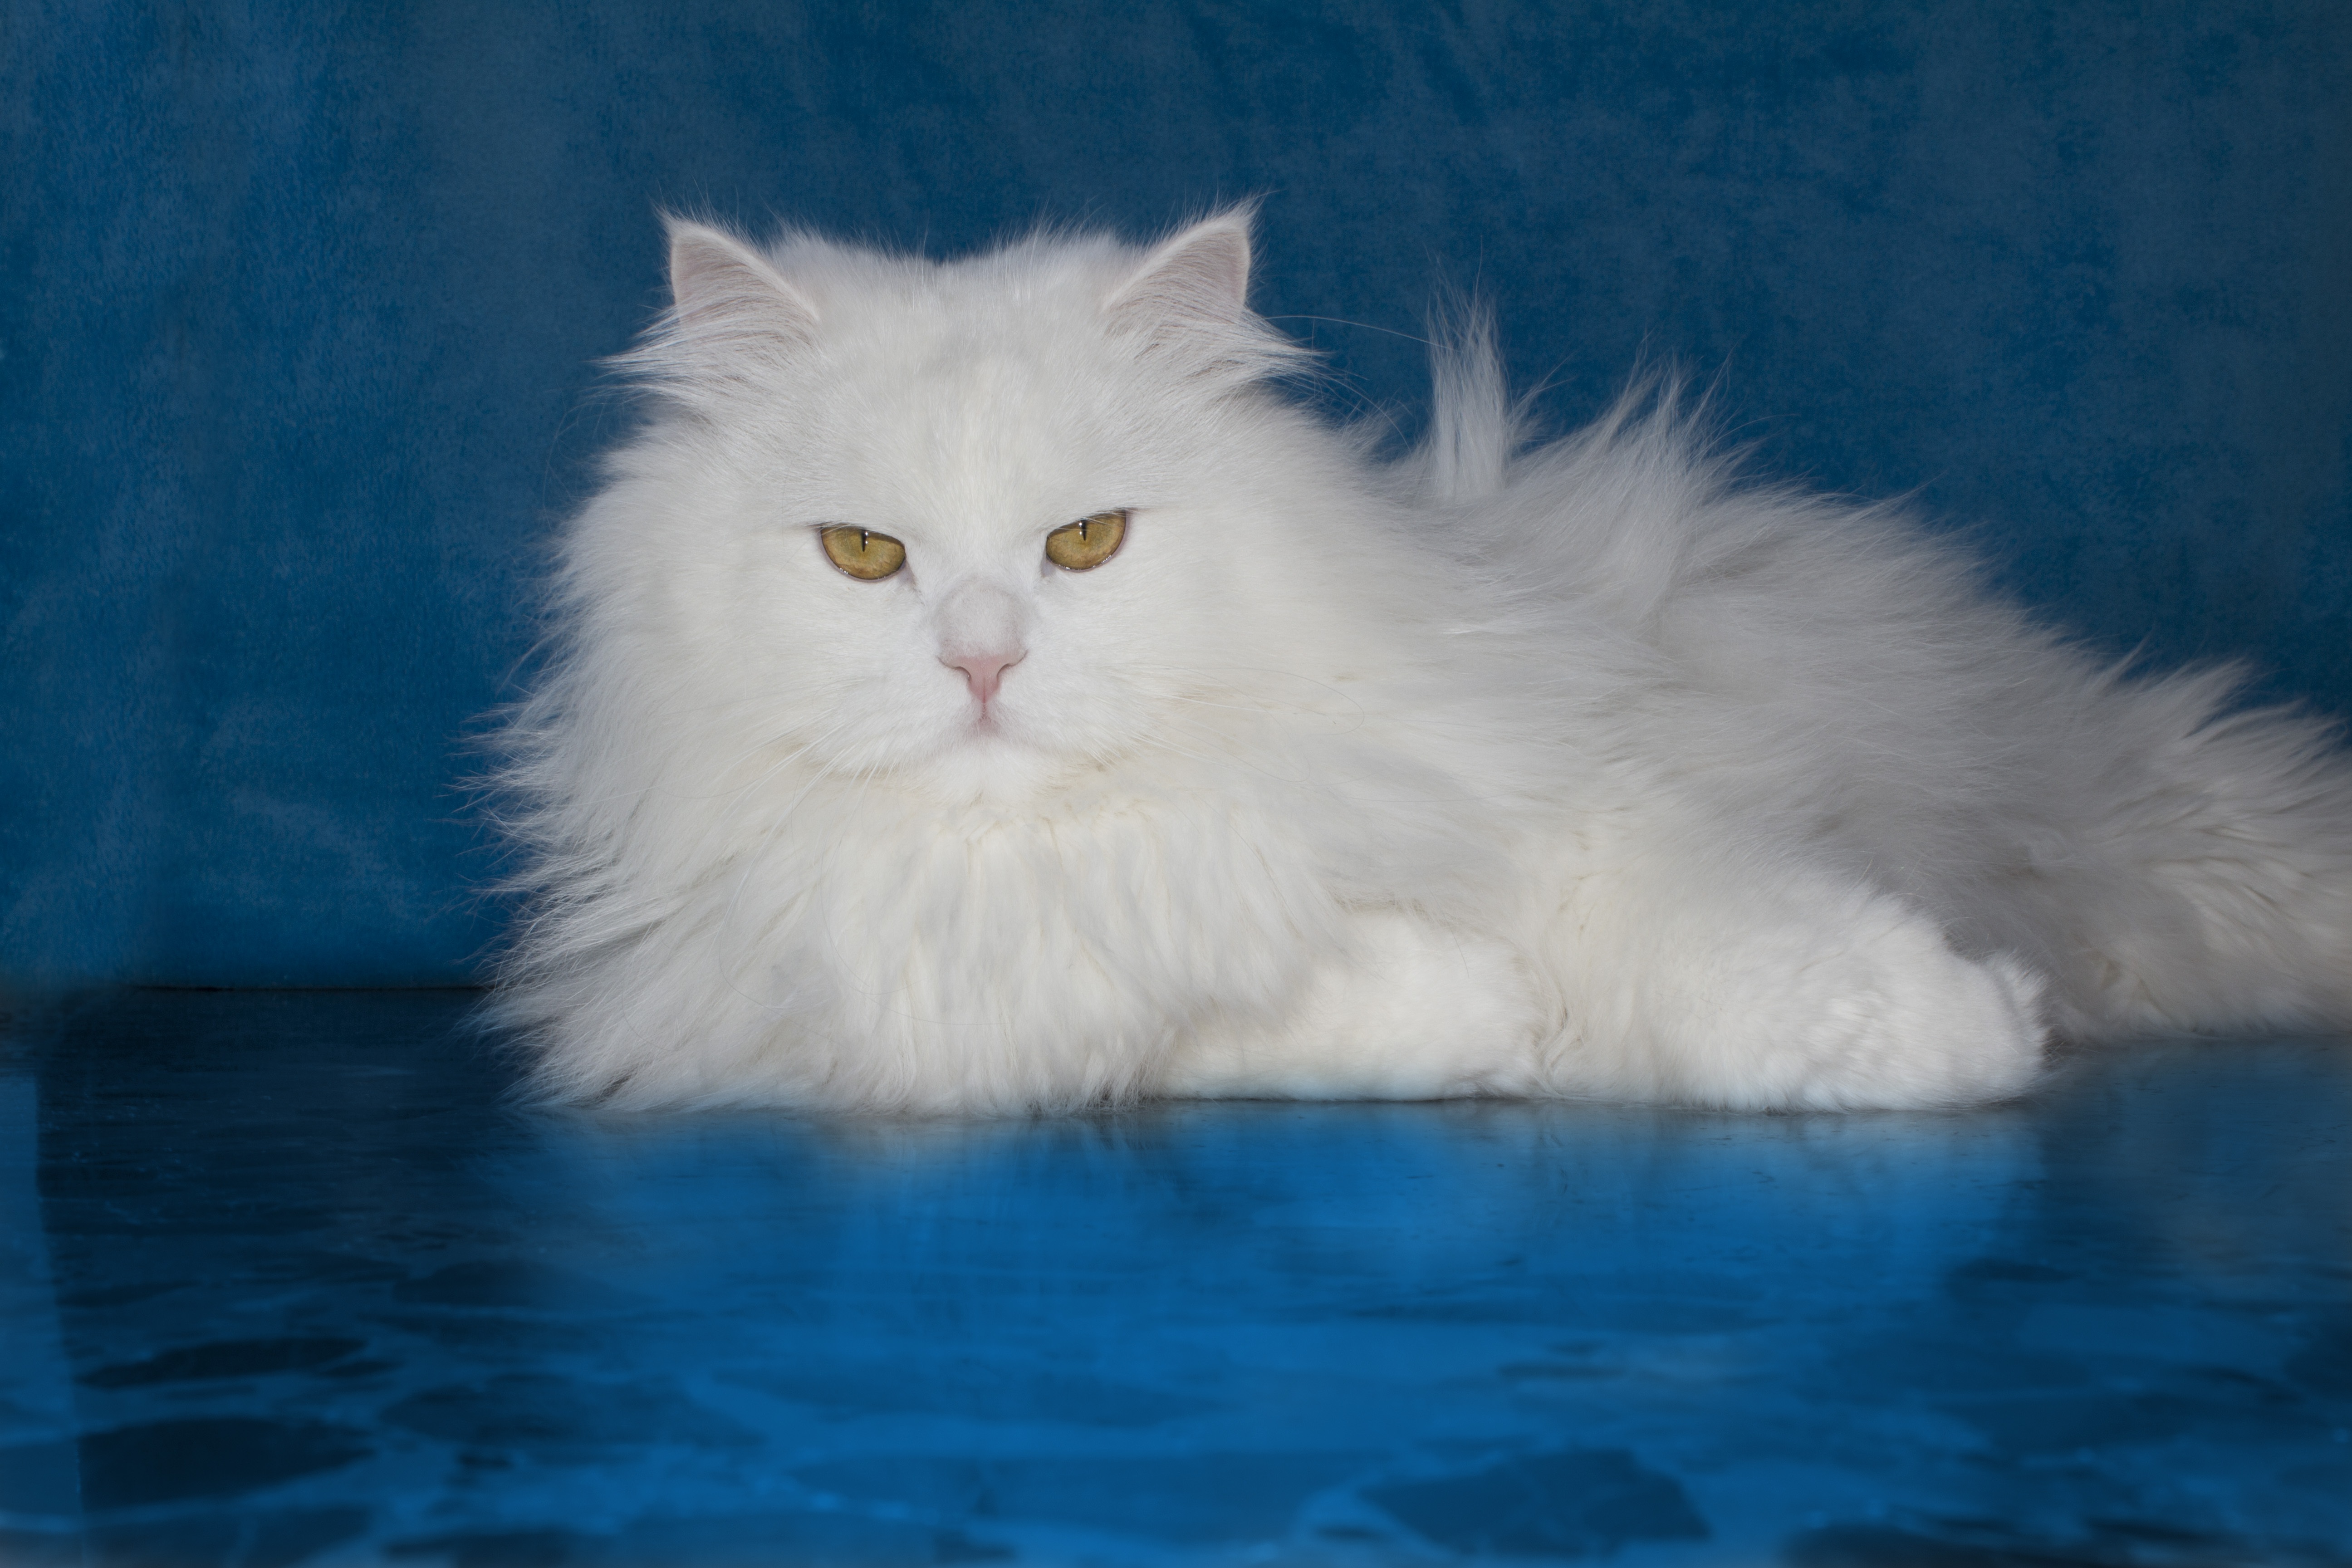
pet, cat, mammal, rest, whiskers, assembly, look, vertebrate, persian, small to medium sized cats, cat like mammal, carnivoran, domestic long haired cat